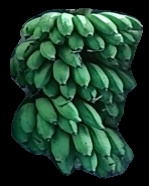
Variety: rasbale
Grade: grade2